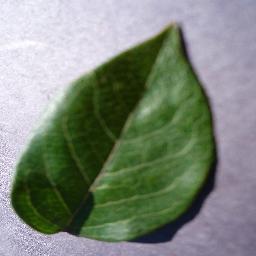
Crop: blueberry
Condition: healthy